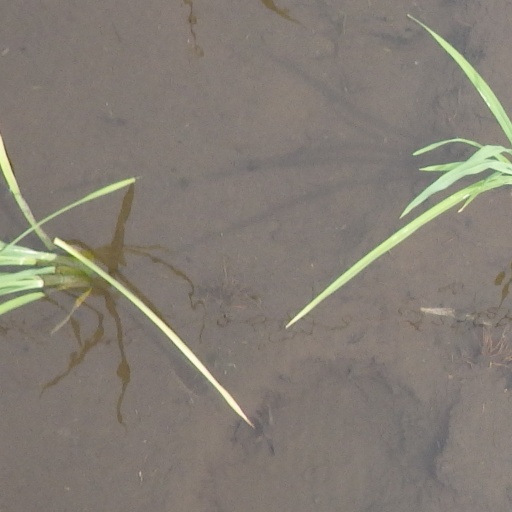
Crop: rice